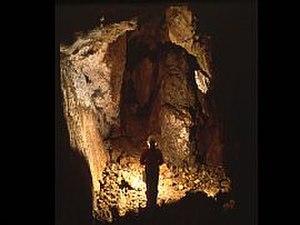
Le Cansiglio est un vaste haut plateau des Préalpes bellunaises situé entre les provinces de Belluno, Trévise et Pordenone, en Italie nord-orientale.